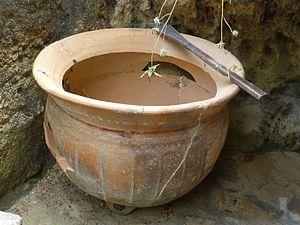
""Ponne"" en terre cuite servant à faire la lessive, grottes de Matata, Meschers, Charente-Maritime, France"
La ponne est une grande cuve utilisée en France jusqu'au XIXᵉ siècle.
Les grottes de Matata sont situées dans la commune de Meschers-sur-Gironde, à une dizaine de kilomètres de Royan, en Charente-Maritime. Proches des grottes de Régulus, dont elles partagent de nombreuses caractéristiques, elles sont un site touristique de premier plan.